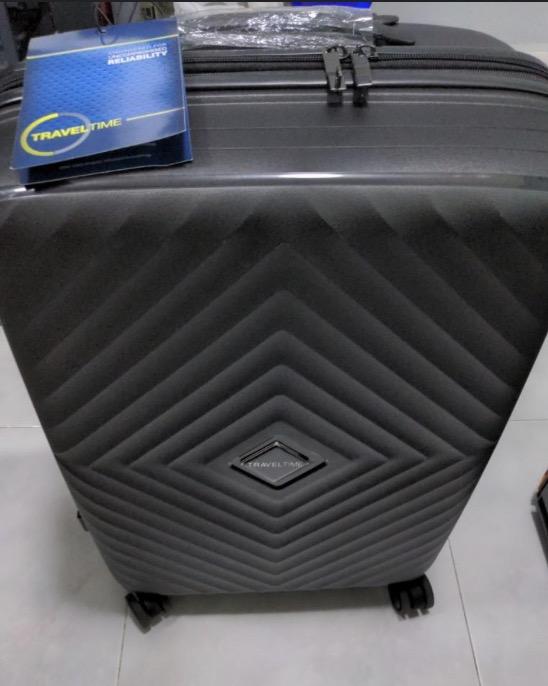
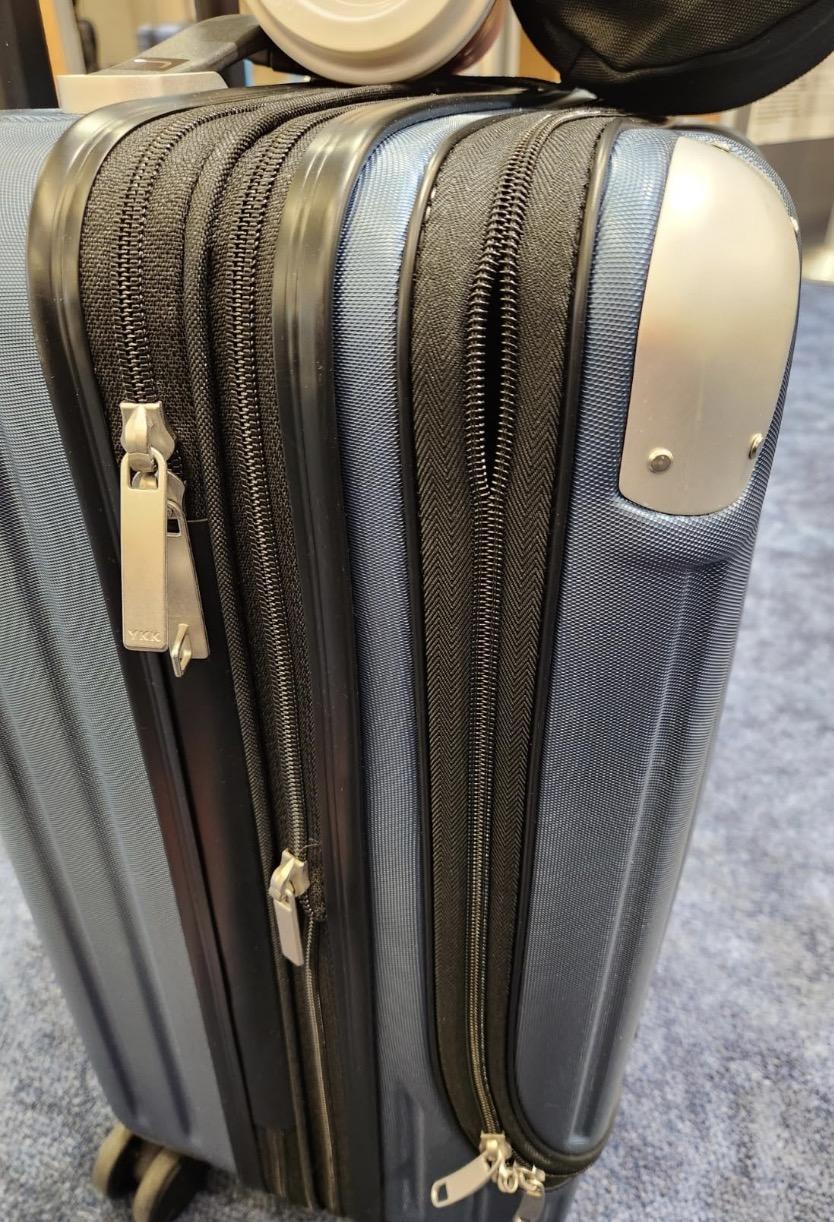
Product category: items_tea
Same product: no